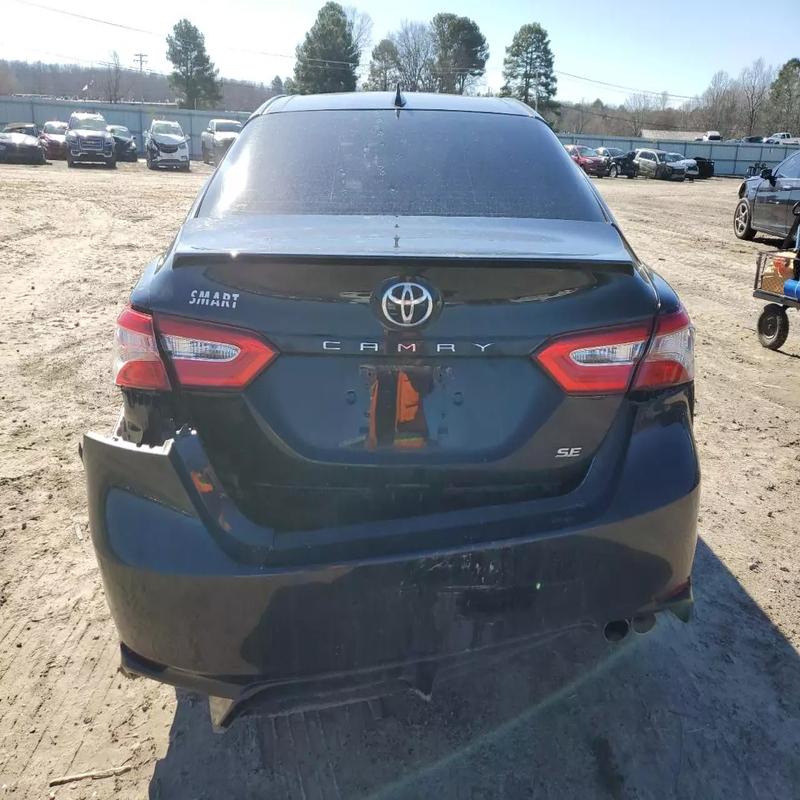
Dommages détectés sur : pare-choc arrière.
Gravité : mineur